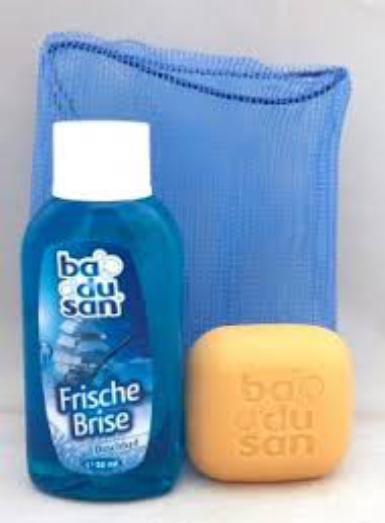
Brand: Frische Brise
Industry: Necessities